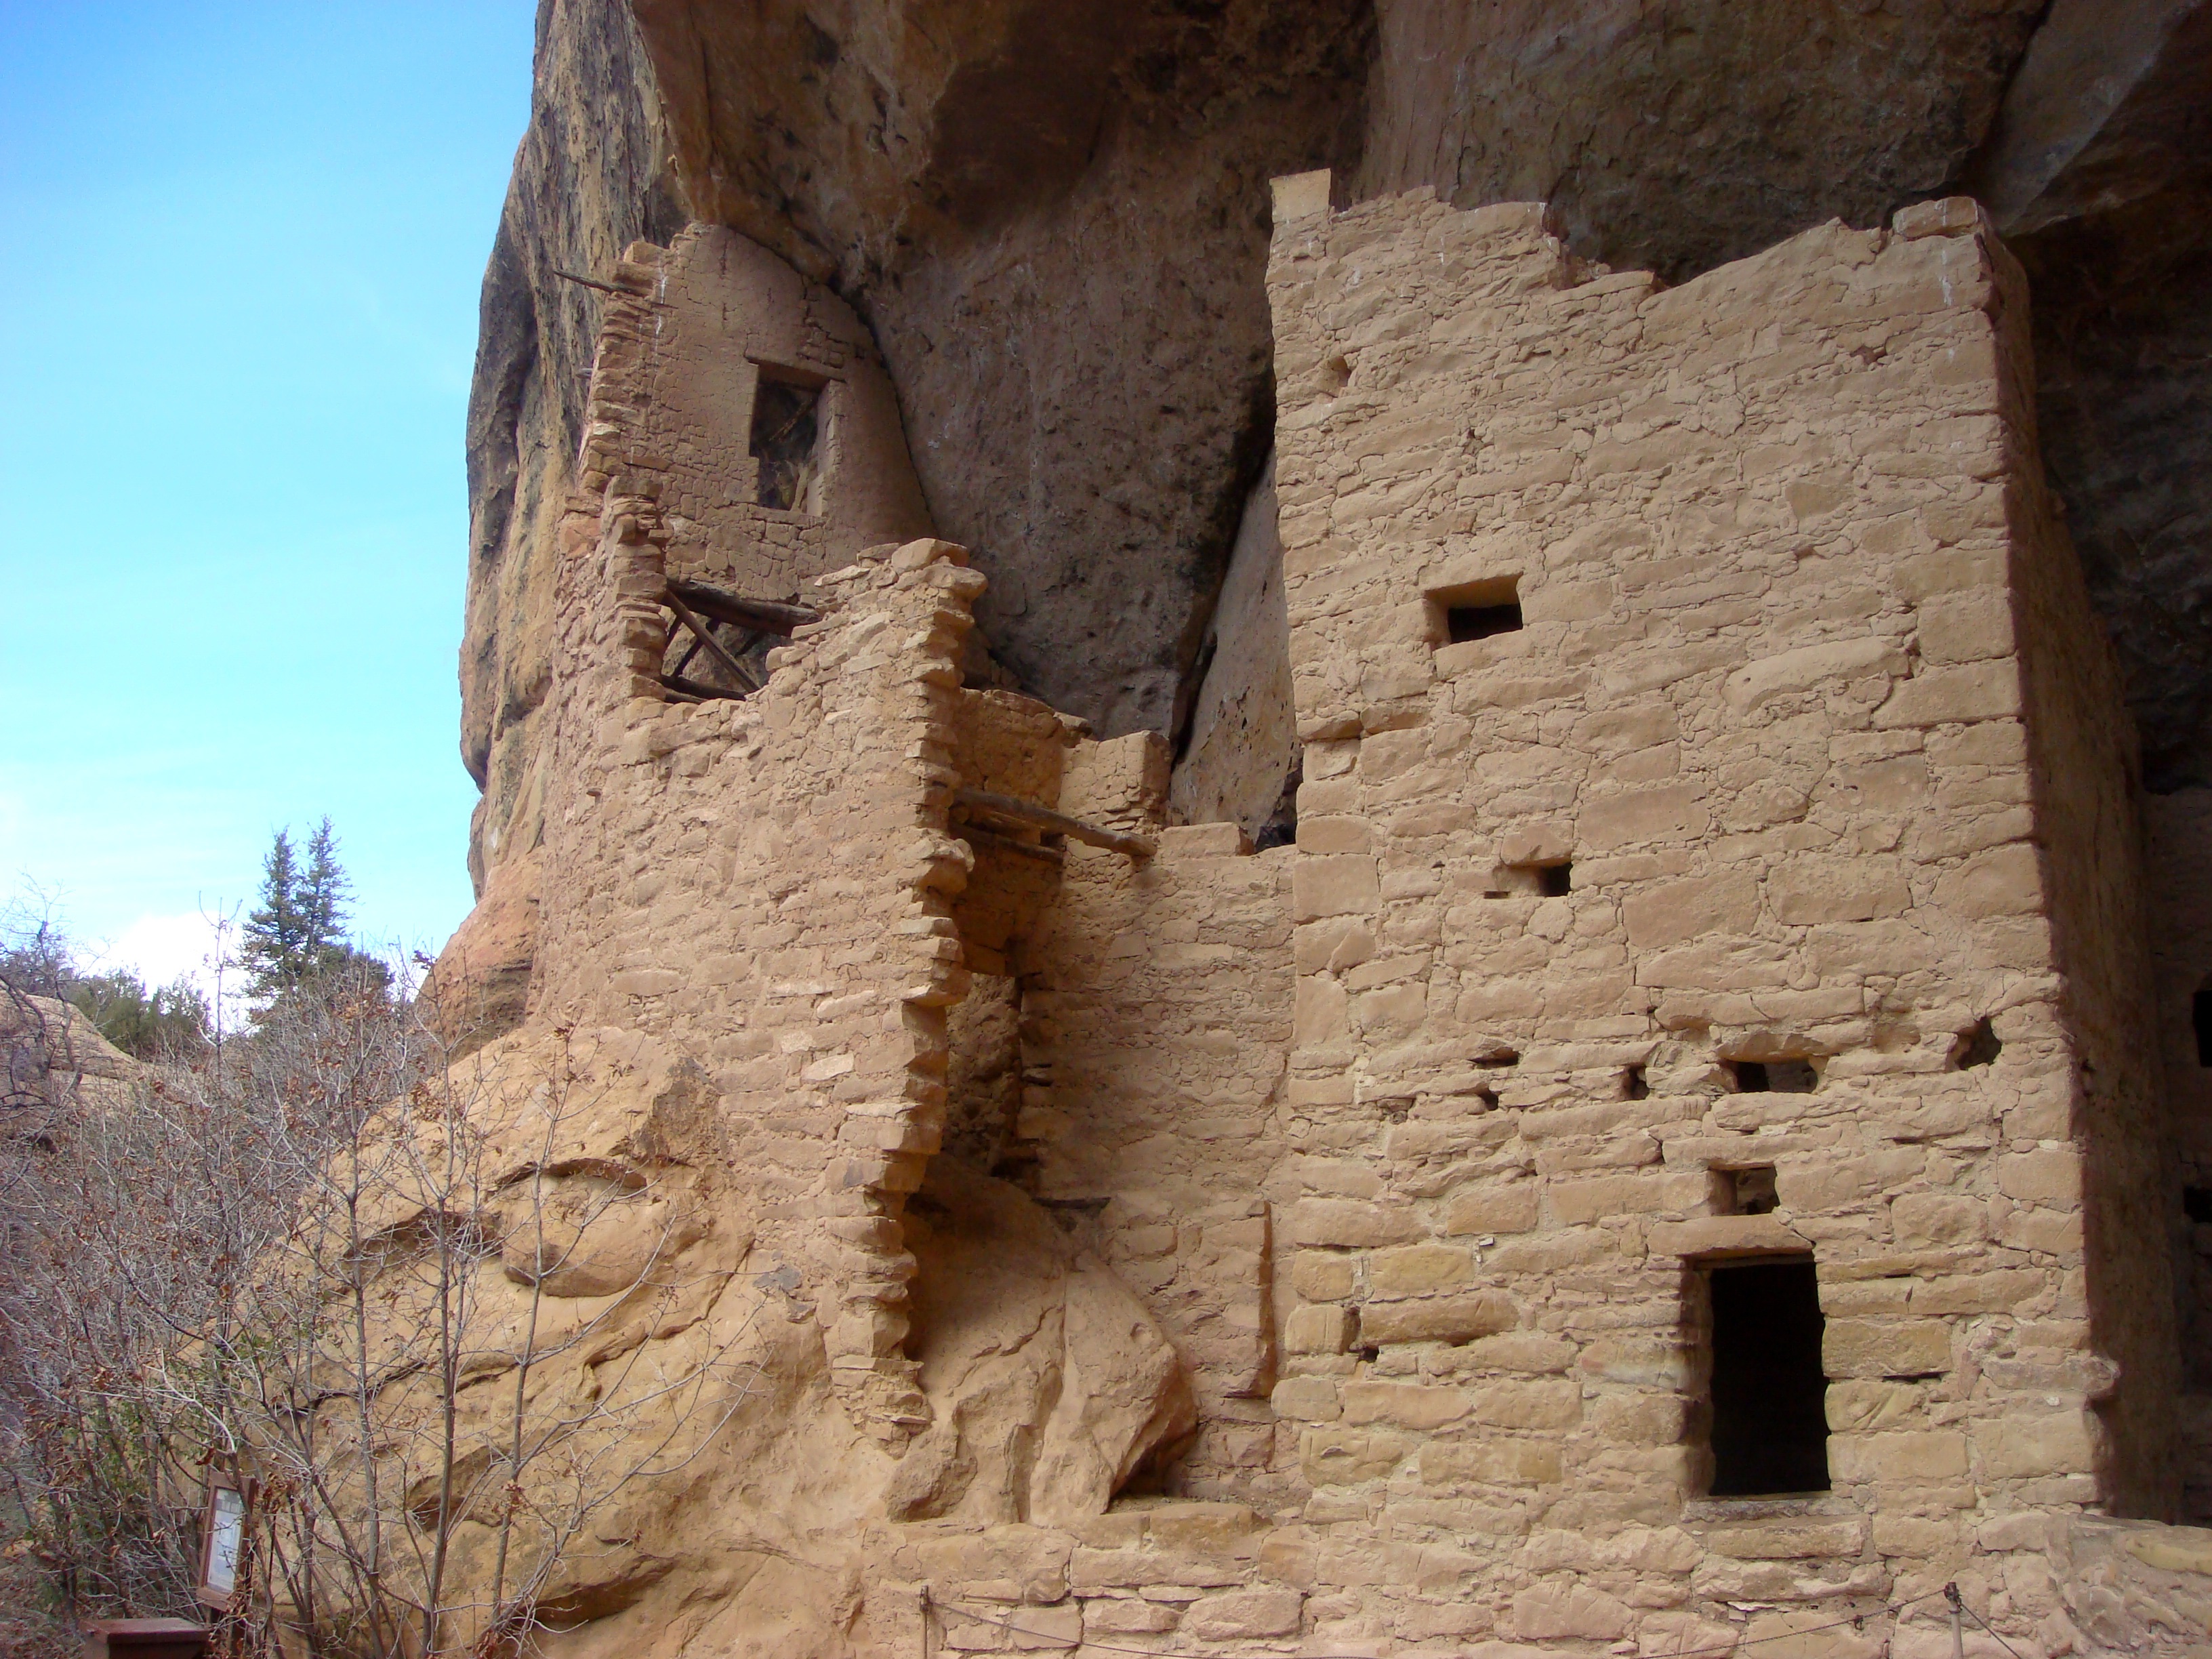
landscape, nature, rock, architecture, wood, city, wall, formation, arch, usa, america, rock formation, fortification, terrain, national park, united states, geology, colorado, pueblo, temple, ruins, monastery, cabins, wadi, anasazi, mesa verde, ancient history, abandoned city, earthen huts